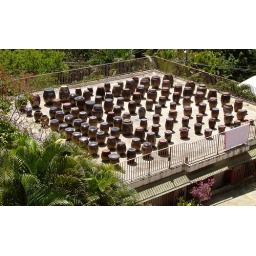
Kimchi pots on roof in Honolulu